Leiranger Municipality

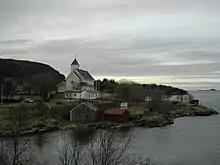
View of the Leiranger Church

The Church of Norway had one parish within Leiranger Municipality. At the time of the municipal dissolution, it was part of the Steigen prestegjeld and the Nordre Salten prosti (deanery) in the Diocese of Sør-Hålogaland.